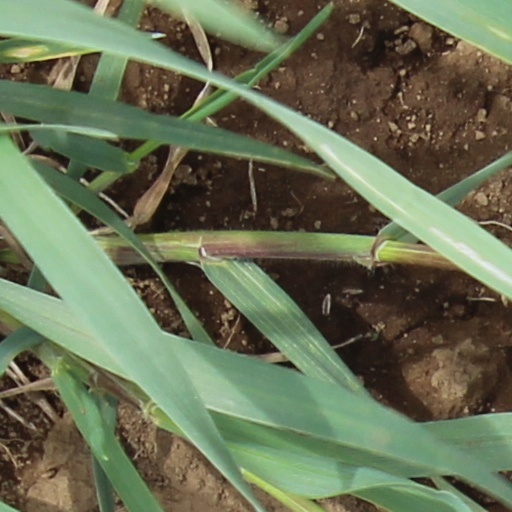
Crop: wheat